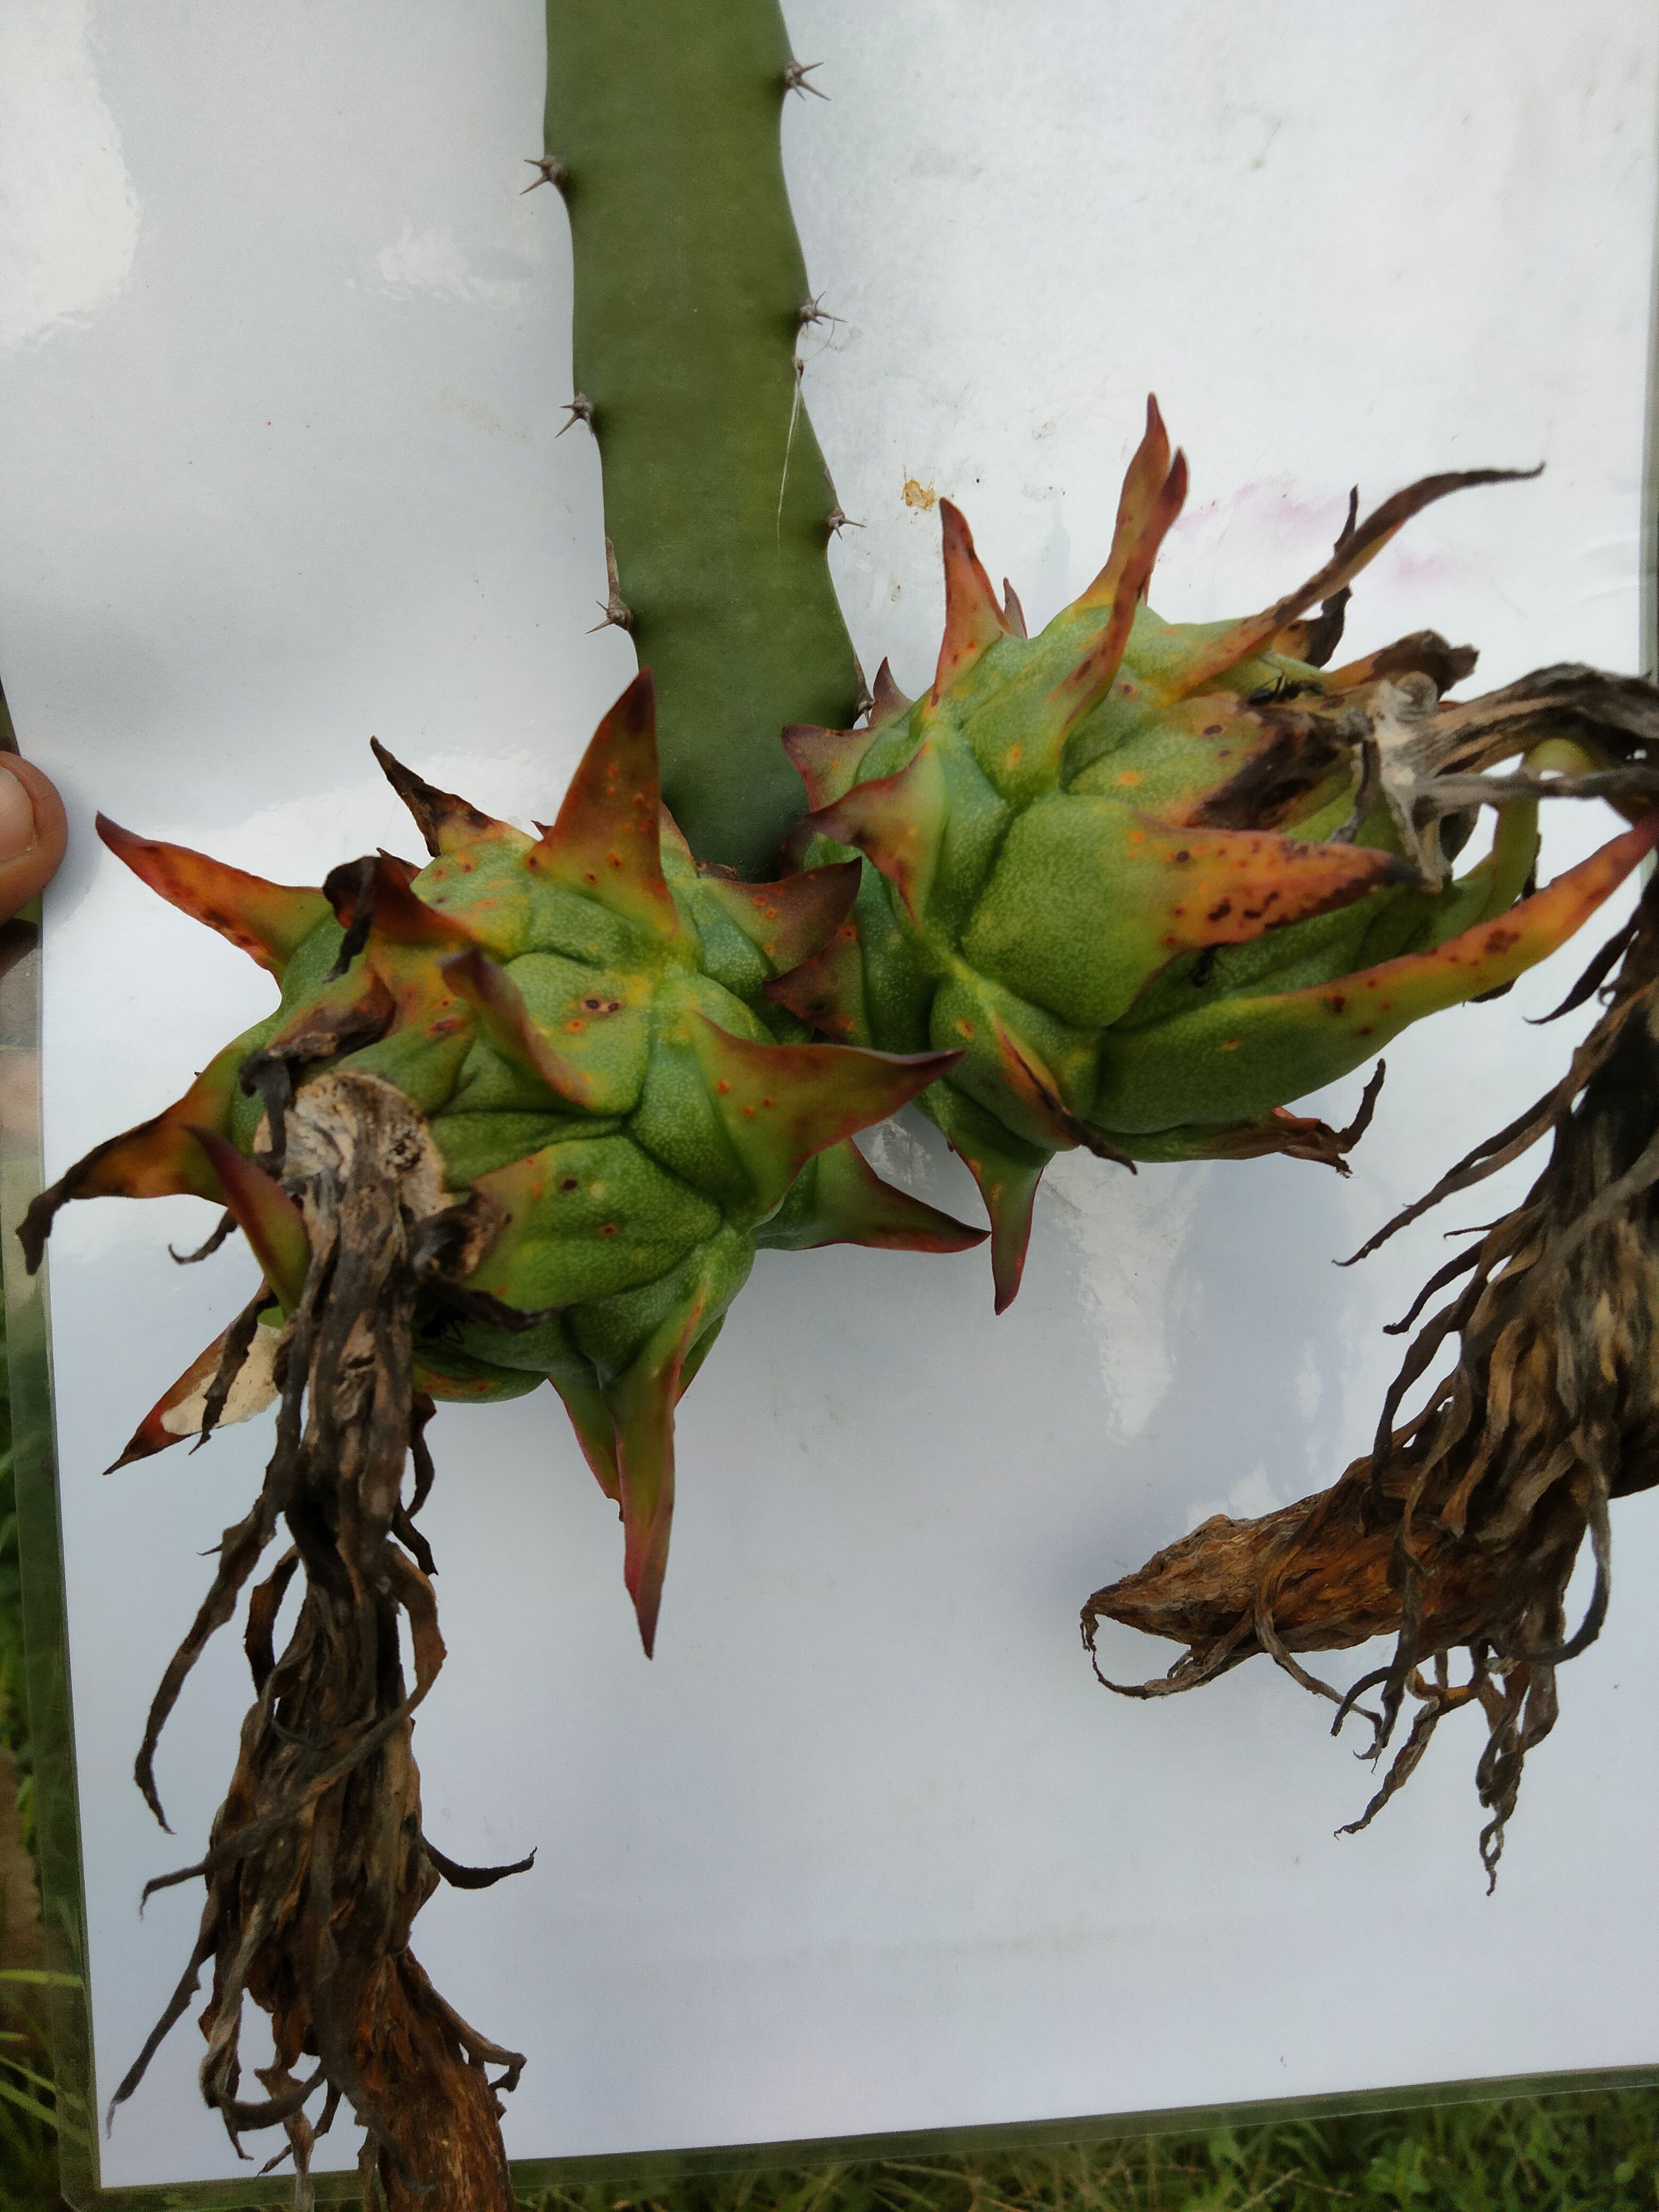
Label: Good fruit